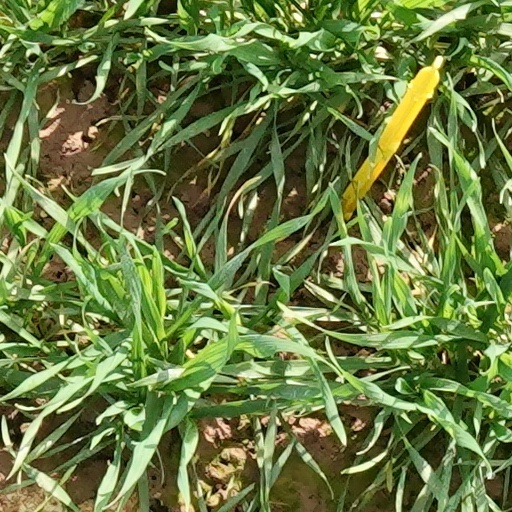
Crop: wheat